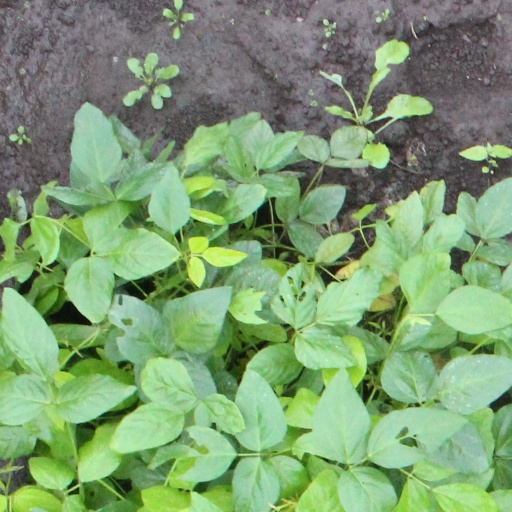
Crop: soybean